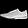
Label: Sneaker